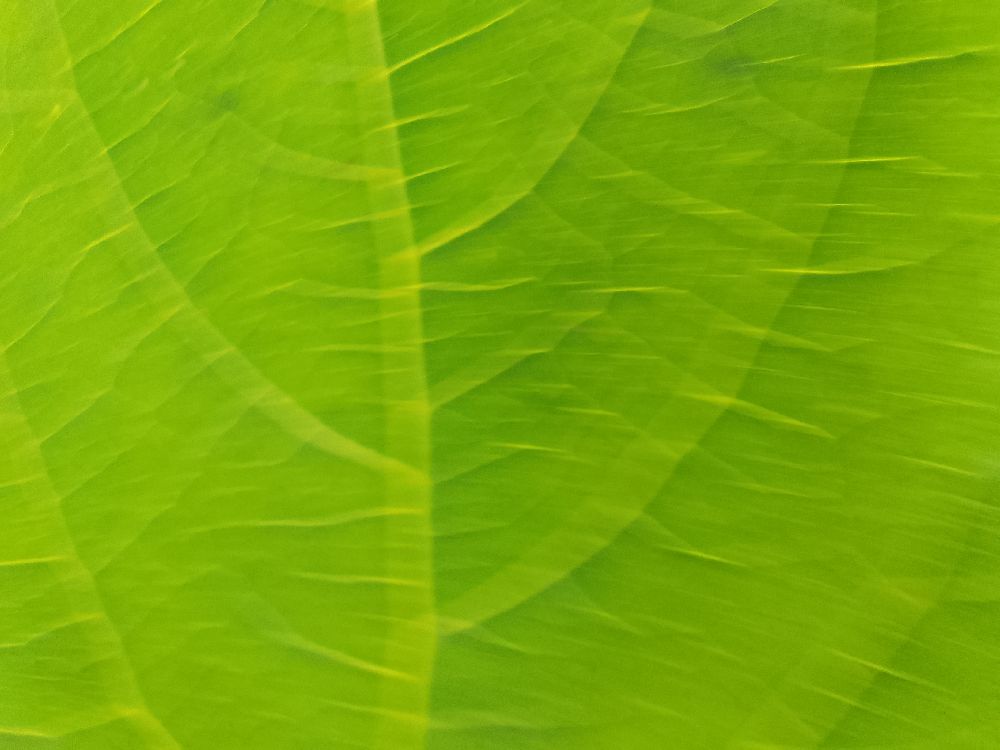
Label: healthy